Describe the emotion expressed in this image:  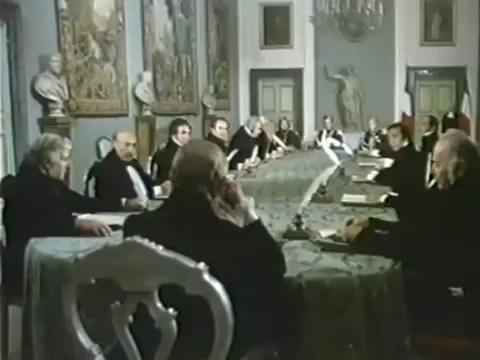
This person displays Fear, valence and arousal with low intensity.